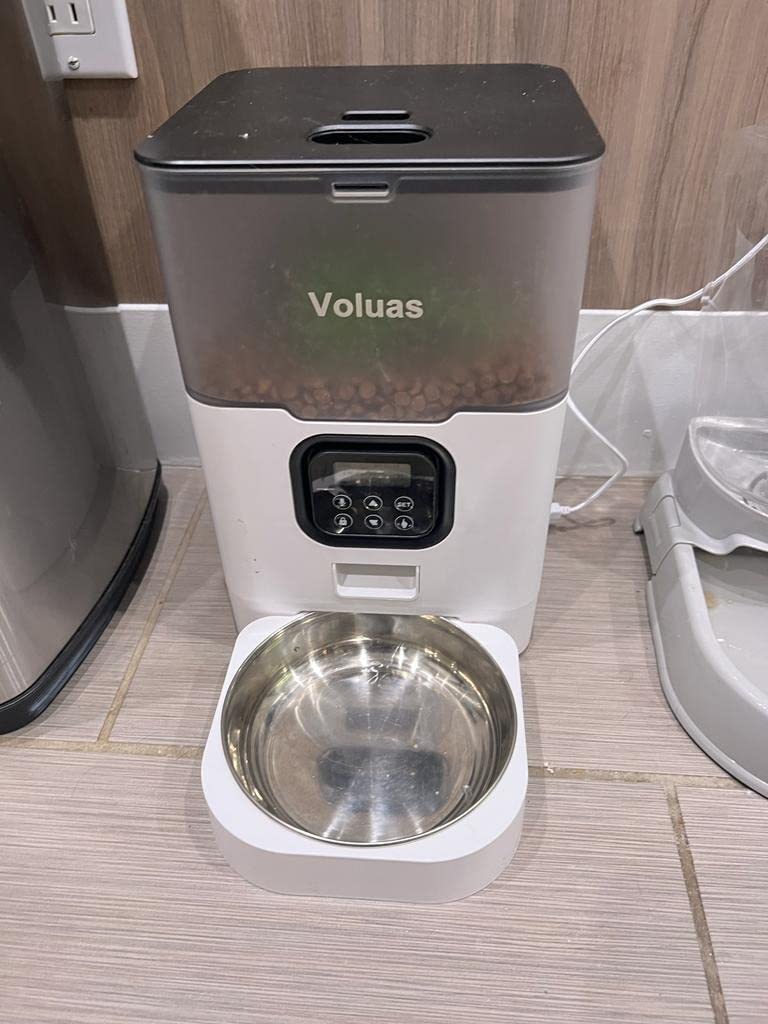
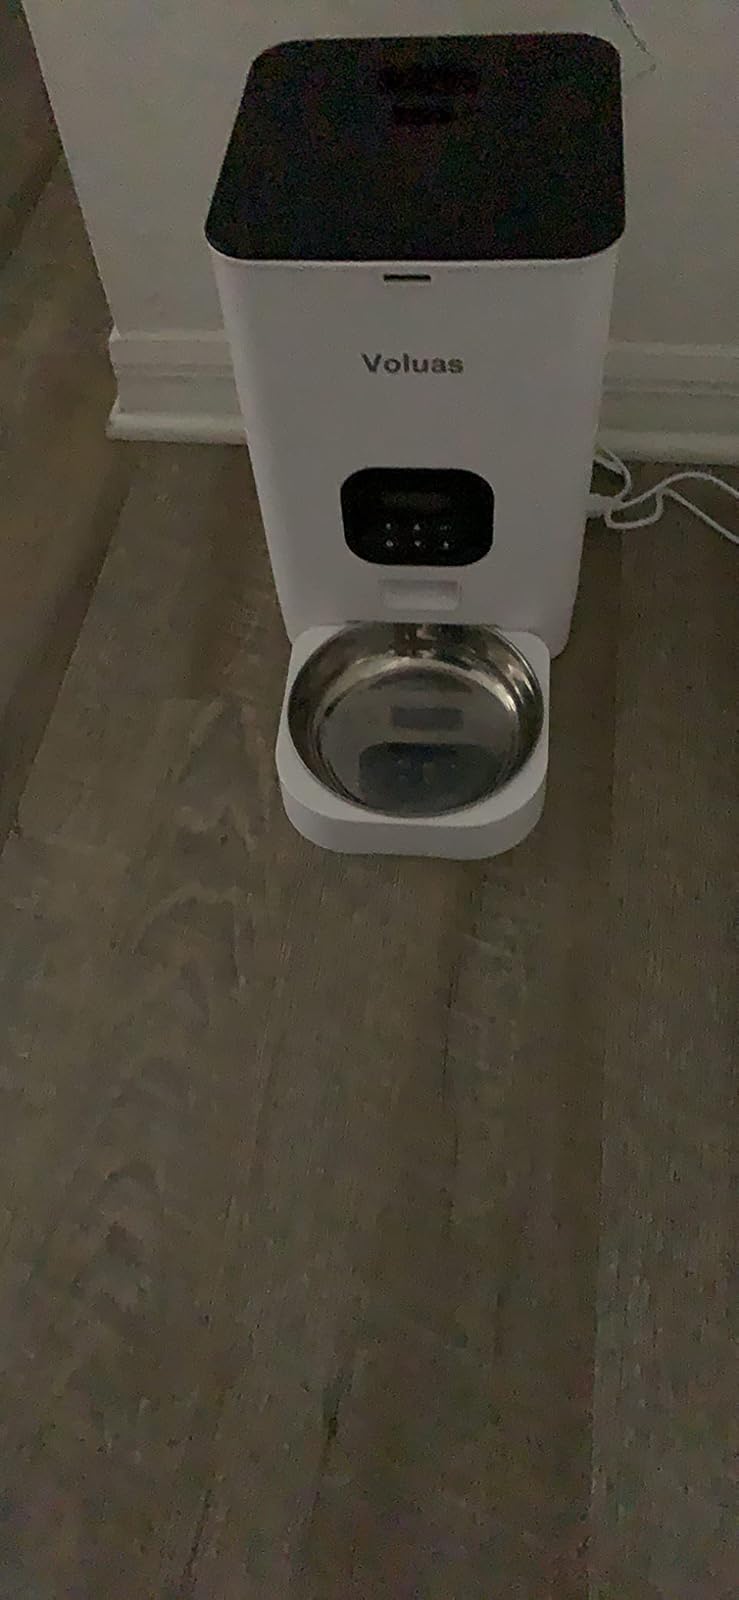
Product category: items_feeder
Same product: no